Churchfield, County Mayo

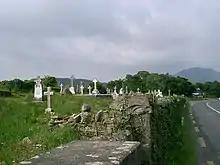
Aughavale cemetery in Churchfield

Churchfield is a townland in the barony of Murrisk and civil parish of Oughaval. Its Irish name, An Nuachabháil, is the same as that of Oughaval. Aughavale cemetery with its ancient ruined church are contained within the townland.
Churchfield borders the following four townlands: Streamstown to the north, Ardoley to the east, Aghamore to the south, and Knockaraha East to the west.